Violator (film)

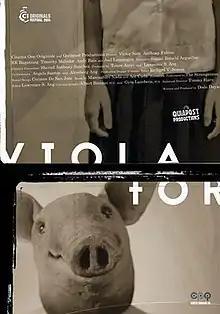
Film poster

Violator (stylized as VIOLA†OR) is a 2014 Filipino psychological horror film written and directed by Eduardo "Dodo" Dayao. It stars Victor Neri, Anthony Falcon, RK Bagatsing, Timothy Mabalot, Andy Bais, and Joel Lamangan. It premiered at the Cinema One Originals film festival, where it won Best Editing, Best Picture, Best Sound, and Best Supporting Actor for Bais. At the Gawad Urian Awards, it won Best Sound and was nominated for Best Cinematography, Best Editing, and Best Supporting Actor for Lamangan.